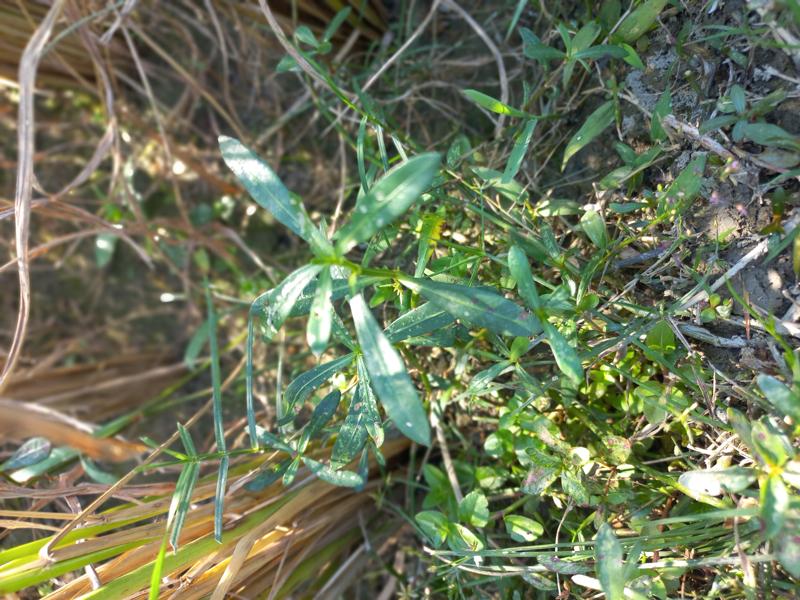
Weed species: Alternanthera philoxeroide